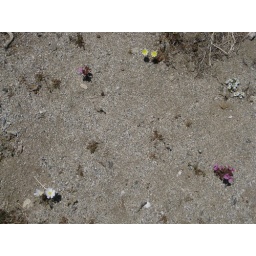
assorted tiny desert flowers growing in the sand